John Affleck

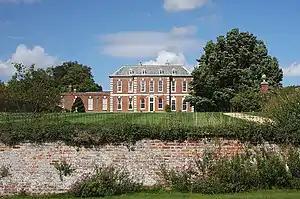
Dalham Hall, Suffolk

Affleck was the second and eldest surviving son of Gilbert Affleck of Dalham Hall, Suffolk and his wife Anna Dolben, daughter of John Dolben. His younger brother was Sir Edmund Affleck, 1st Baronet. He was educated at Westminster School (1722), Christ Church, Oxford (1727) and studied law at the Inner Temple (1728).